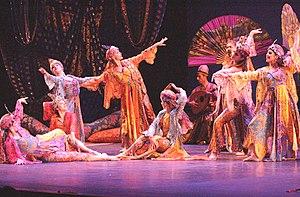
Deux mille et une nuits, Caracalla (2002)
Créé en 2000, le Festival du monde arabe de Montréal est un événement annuel ayant lieu l'automne à Montréal. Des spectacles variés, des films et des conférences, en relation avec la culture arabe, sont présentés au public. L'événement se veut laïque afin de représenter toute la culture arabe.